Answer in natural language. Considering the relative positions, is two geometric cubes (highlighted by a green box) above or below brown wooden chair (highlighted by a red box)? Choose between the following options: below or above
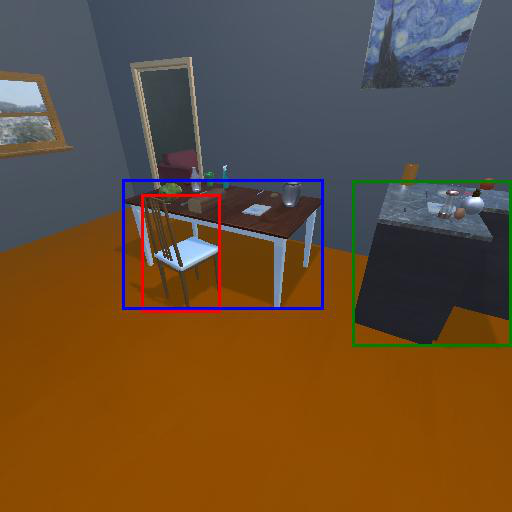
<answer>above</answer>